Porcelain

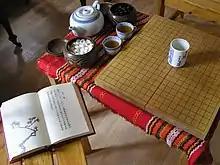
A contemporary Japanese porcelain goblet (in the middle of the Go board) and a Chinese teapot and its cups (on the side)

Porcelain often receives underglaze decoration using pigments that include cobalt oxide and copper, or overglaze enamels, allowing a wider range of colours. Like many earlier wares, modern porcelains are often biscuit-fired at around , coated with glaze and then sent for a second glaze-firing at a temperature of about or greater. Another early method is "once-fired", where the glaze is applied to the unfired body and the two fired together in a single operation.